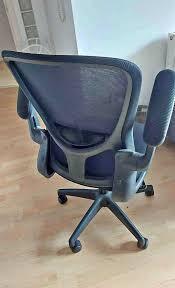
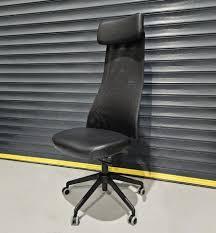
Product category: items_chair
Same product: no